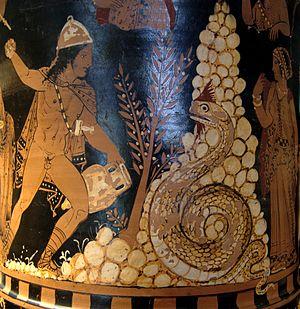
Cadmos combattant le dragon. Face A d'un cratère en calice à figures rouges trouvé à Sant'Agata de' Goti (Campanie), v. 350-340 av. J.-C. Provenance
Dans la mythologie grecque, les dragons sont un groupe de créatures apparentées aux serpents. Certains auteurs parlent de « drakaina » pour désigner une femelle dragon, par exemple pour décrire Python dans les Hymnes homériques à Apollon.